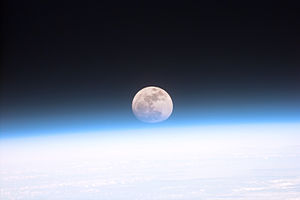
Jorden / Sammensætning og struktur / Atmosfære / Øvre atmosfære
Dette billede fra rummet viser fuldmånen delvis gjort utydelig af Jordens atmosfære. NASA-billede.
Jorden er den tredje planet i solsystemet regnet fra Solen og har den største diameter, masse og tæthed af jordplaneterne. Jorden benævnes også Verden, kloden og Tellus efter en romersk gudinde eller Terra efter dens latinske betegnelse.